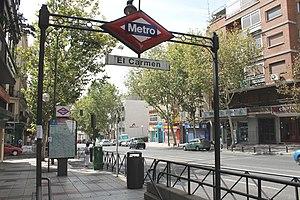
El Carmen est une station de la ligne 5 du métro de Madrid, en Espagne.